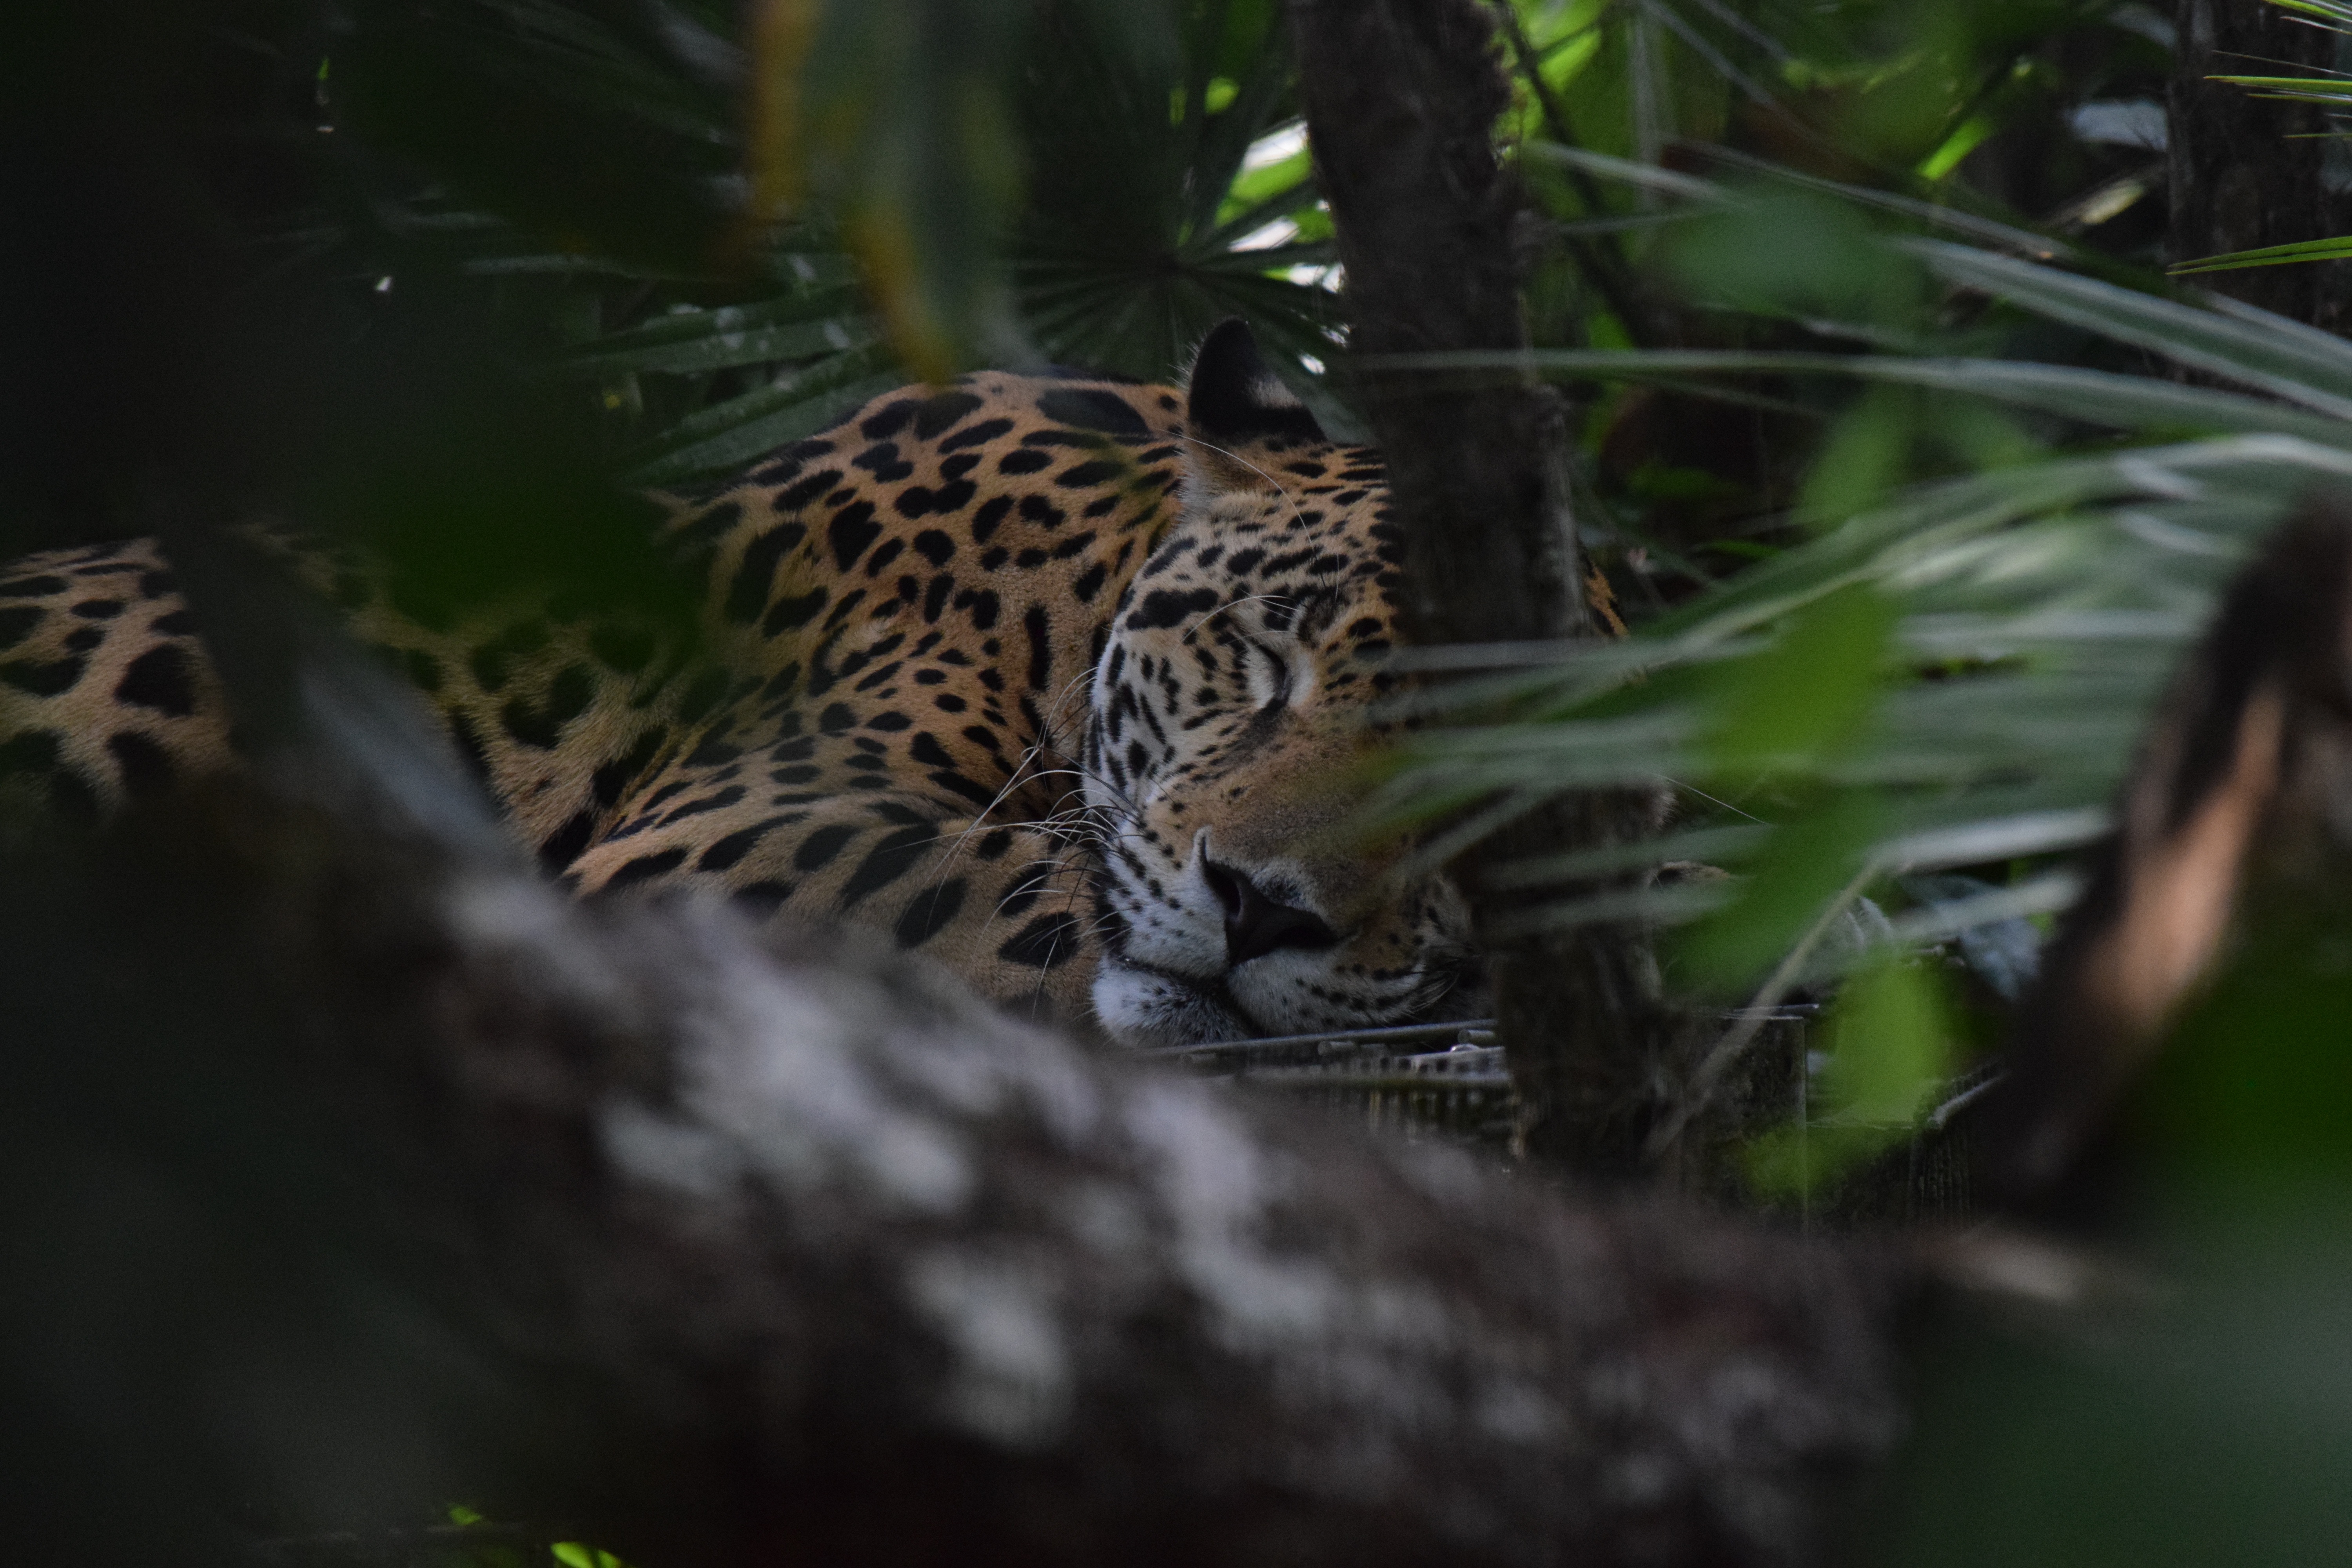
nature, forest, animal, wildlife, wild, zoo, fur, jungle, cat, feline, mammal, predator, colorful, fauna, leopard, ecology, face, tiger, endangered, vertebrate, big, jaguar, carnivore, rescue, climate change, ocelot, important, big cats, belize, cat like mammal